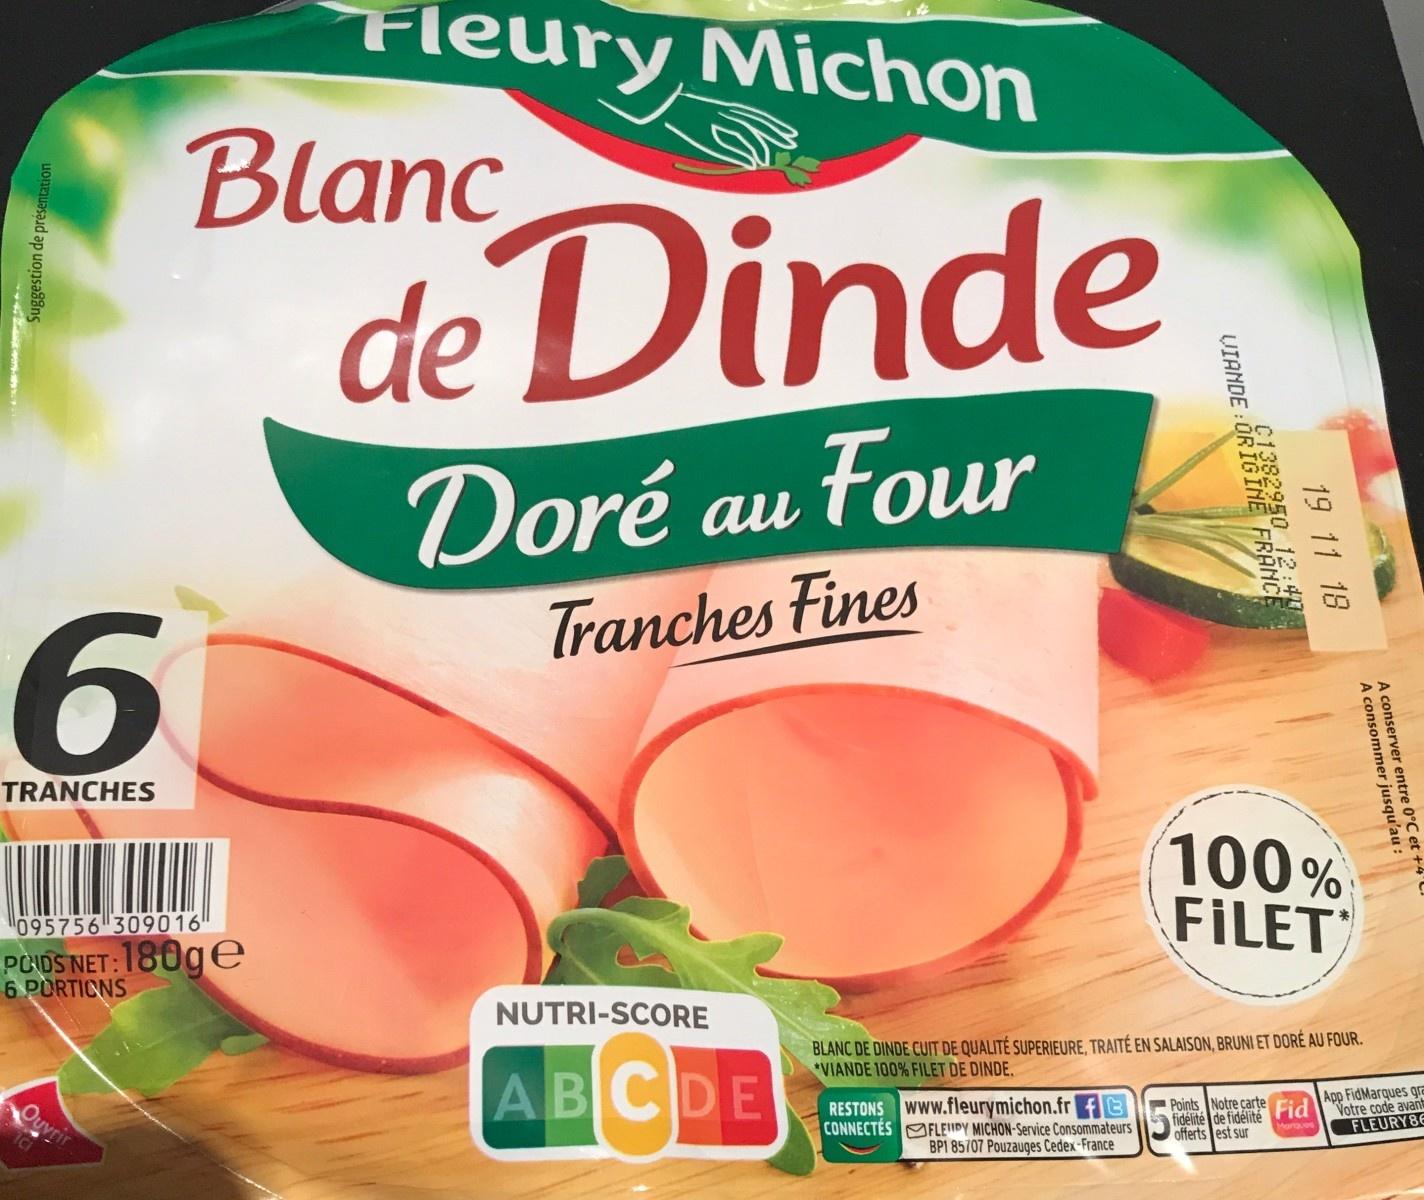
Nutri-Score label: nutriscore-c